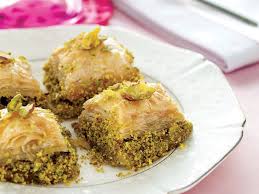
Yemek: baklava